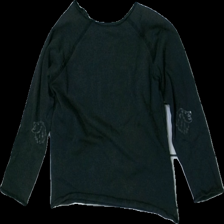
View: back
Type: Sweater
Category: Children
Brand: Lindex
Colors: Black, Grey
Material: 100% cotton
Pattern: Animal print
Cut: Regular
Size: 110
Season: All
Damage location: middle right
Price range: <50
Recommended usage: Reuse
Description: svart tröja med lejon på armarna, trycket sprucket